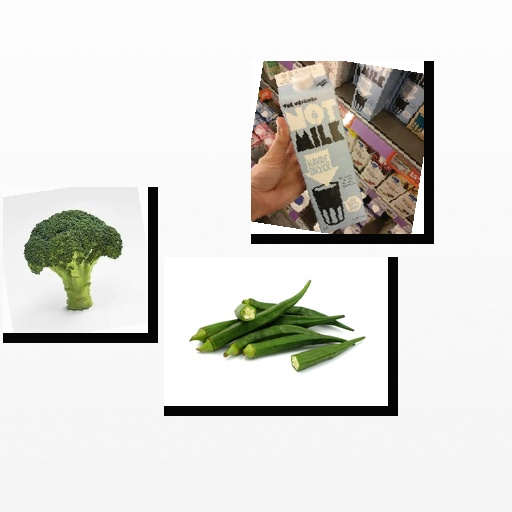
Food items: broccoli, oat_milk, okra